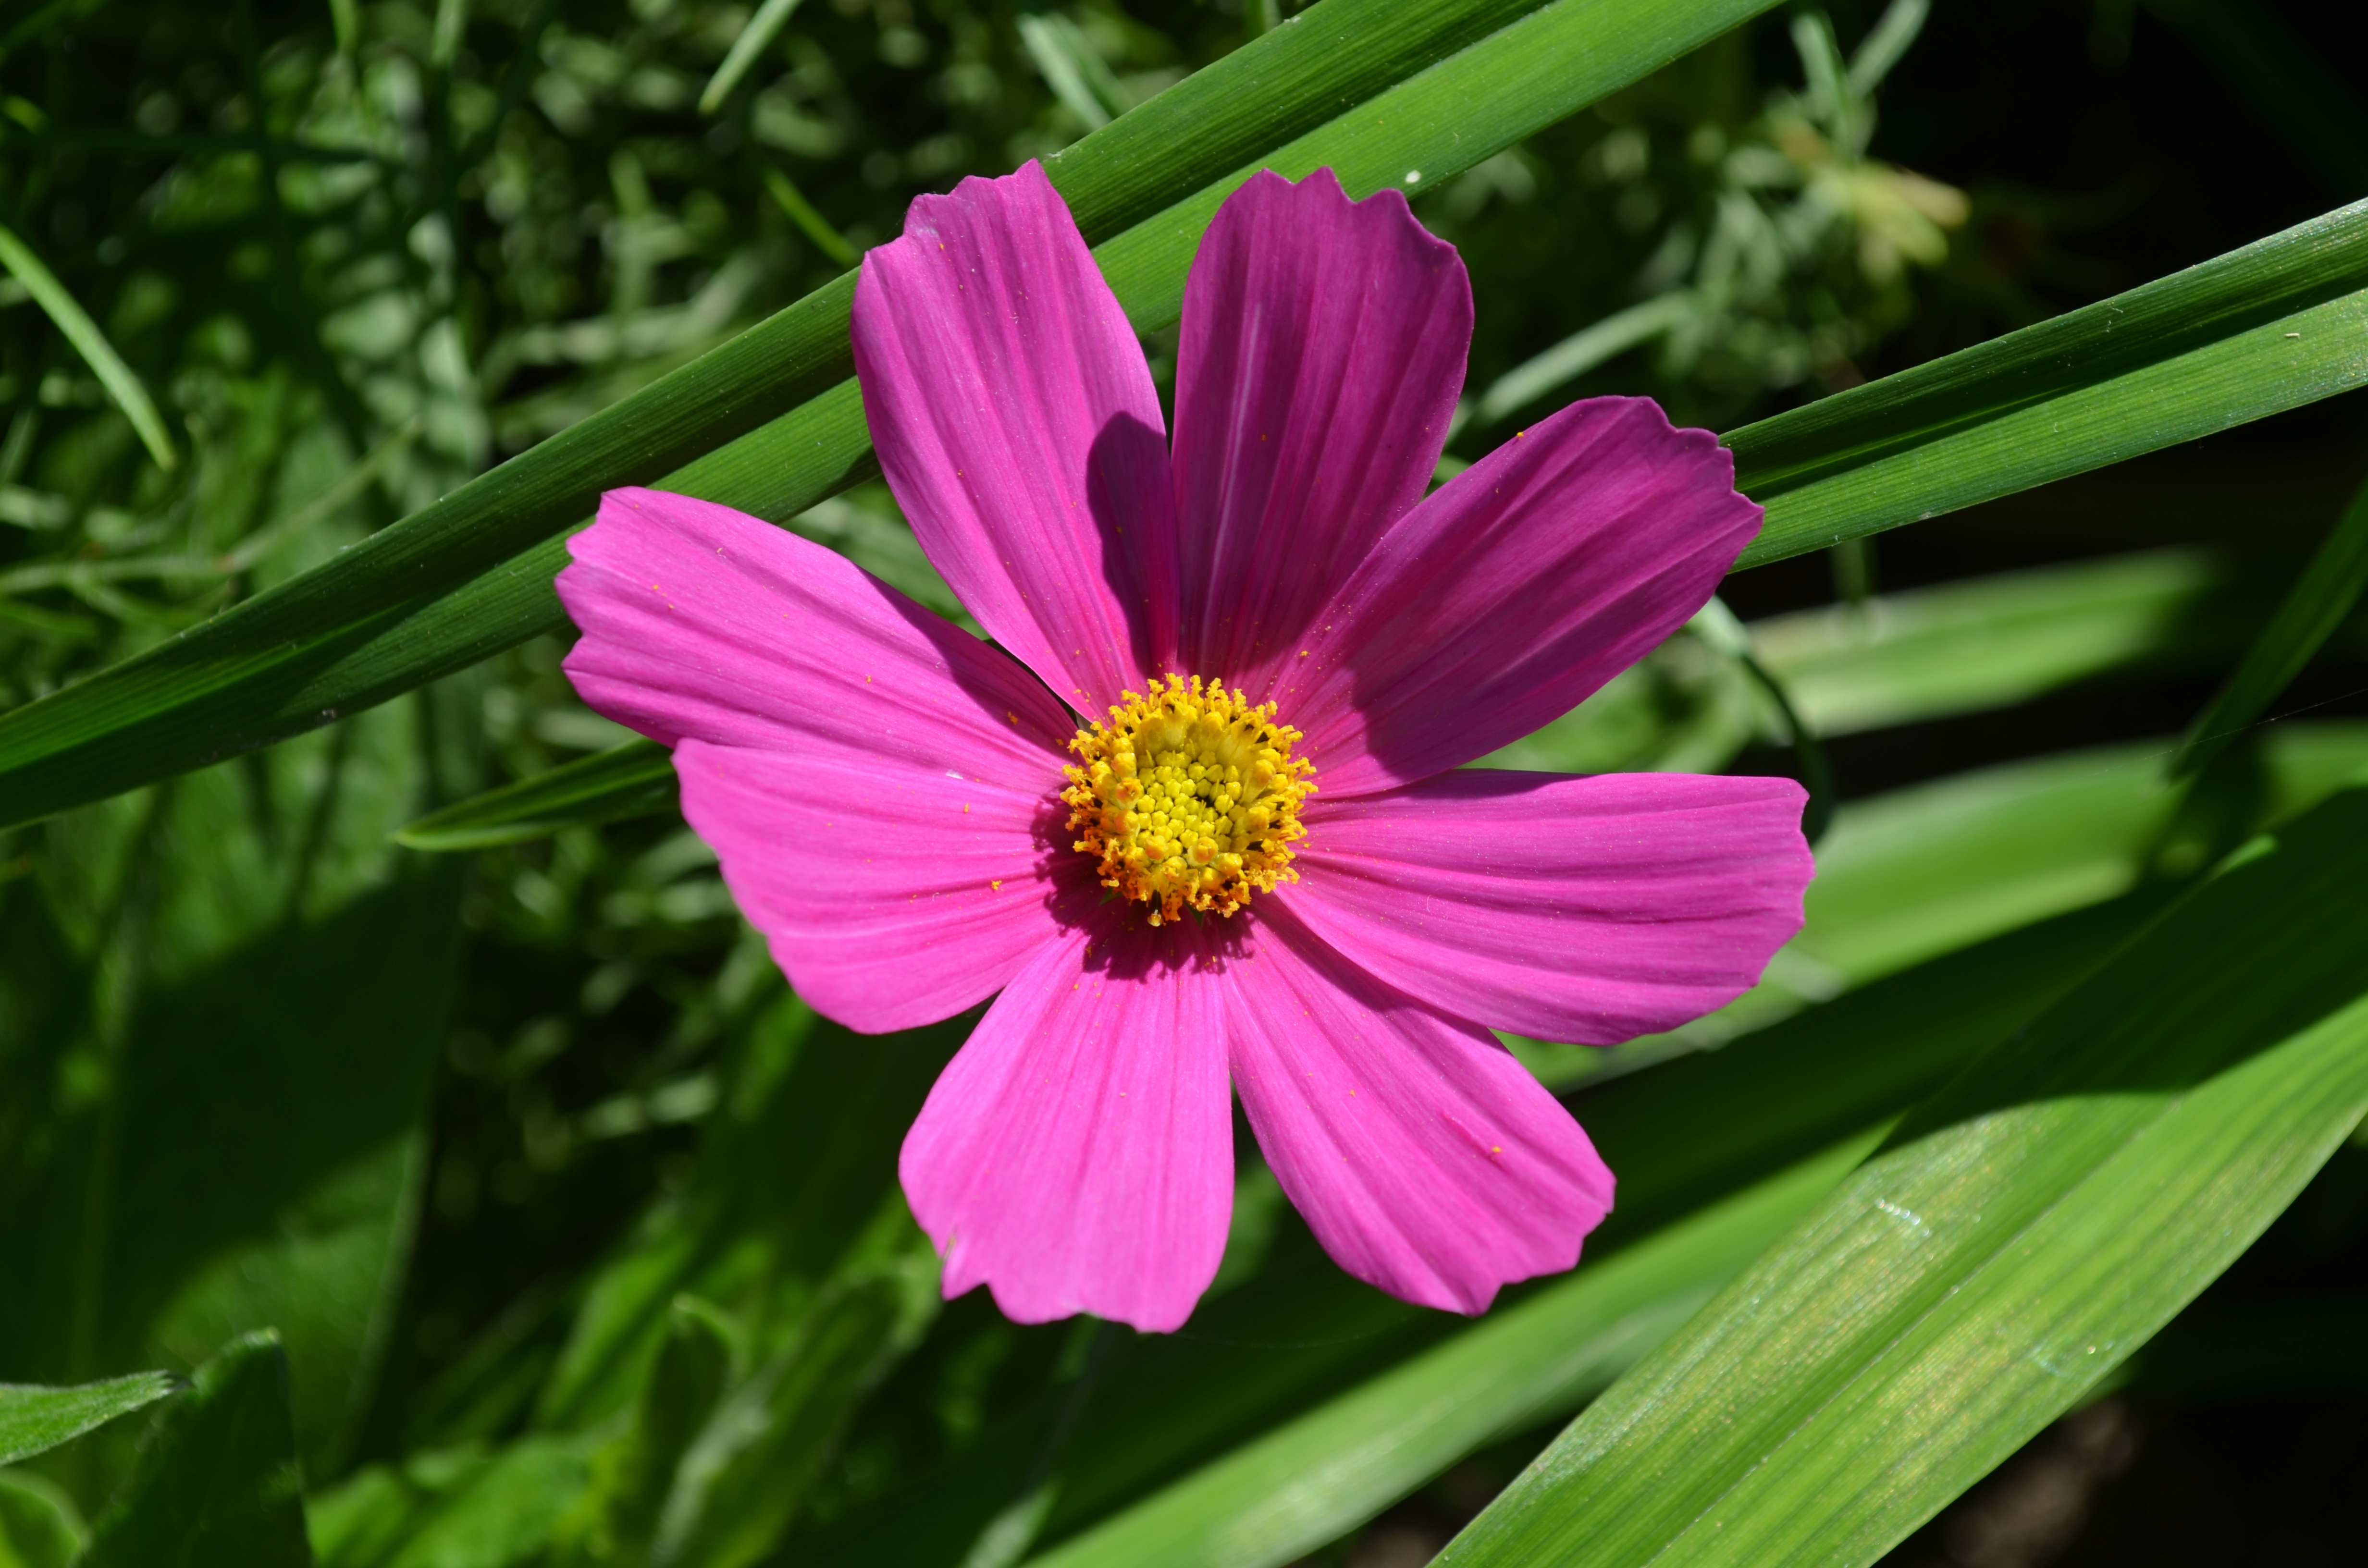
nature, plant, flower, petal, spring, botany, yellow, pink, flora, wildflower, petals, macro photography, flowering plant, daisy family, annual plant, plant stem, land plant, garden cosmos